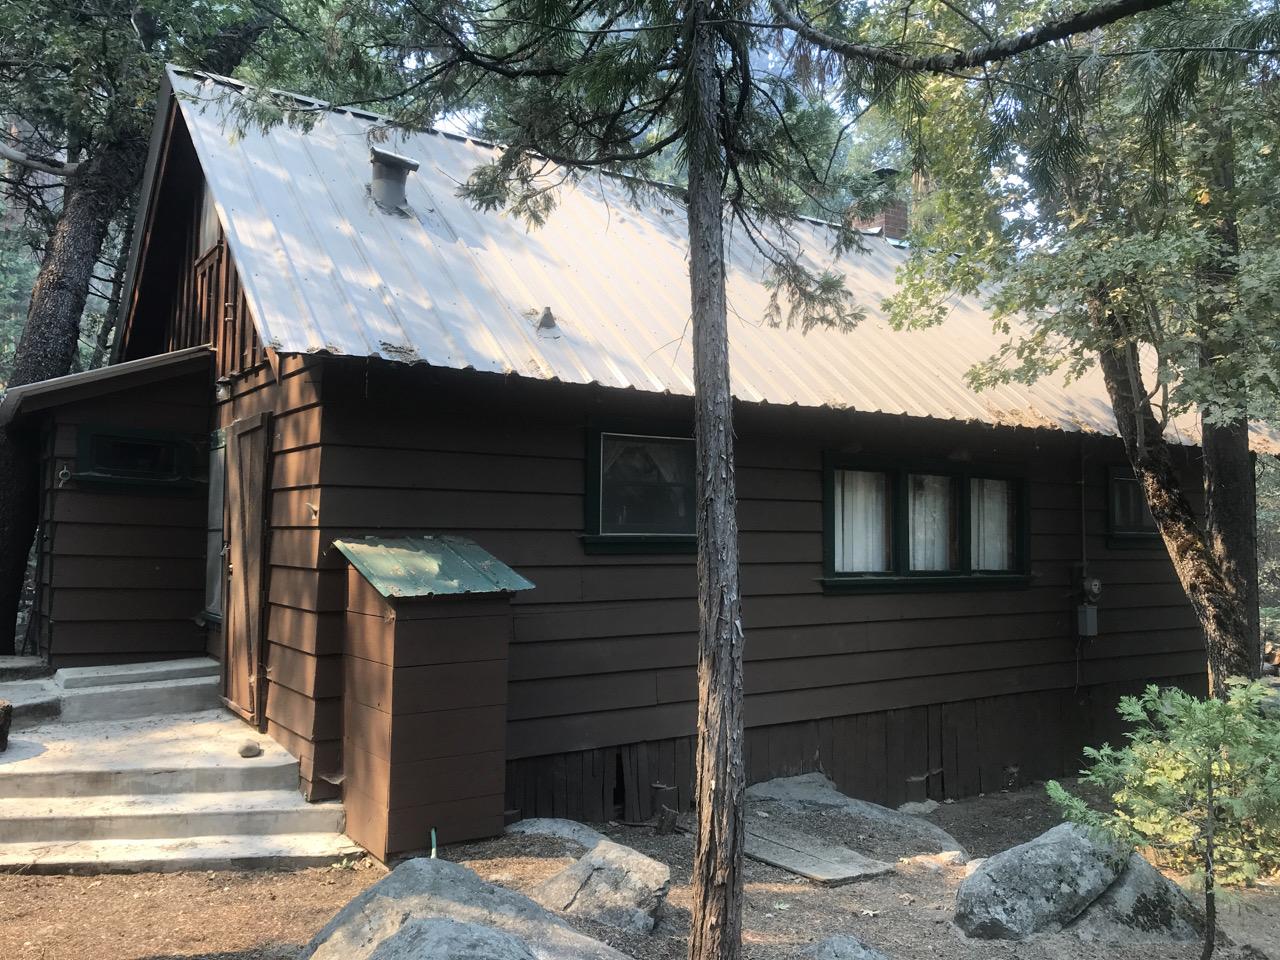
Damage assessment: no_damage